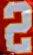
Number: 2